I Feel Sleepy

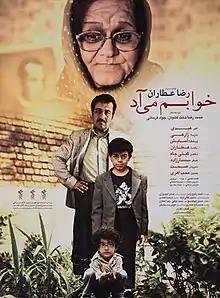
Film poster

I Feel Sleepy is a 2012 Iranian comedy film directed by Reza Attaran. In the film, the male actor Akbar Abdi portrays an old woman.